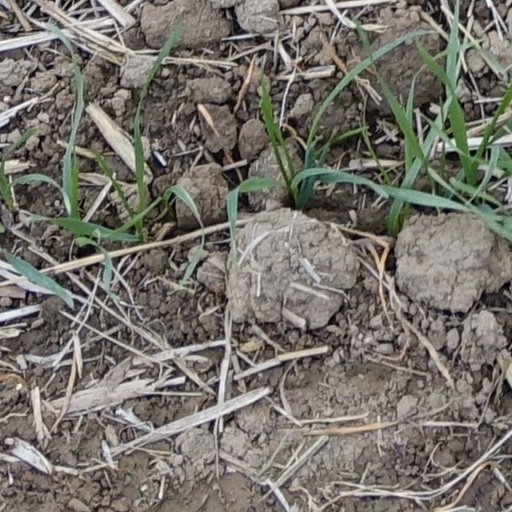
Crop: wheat